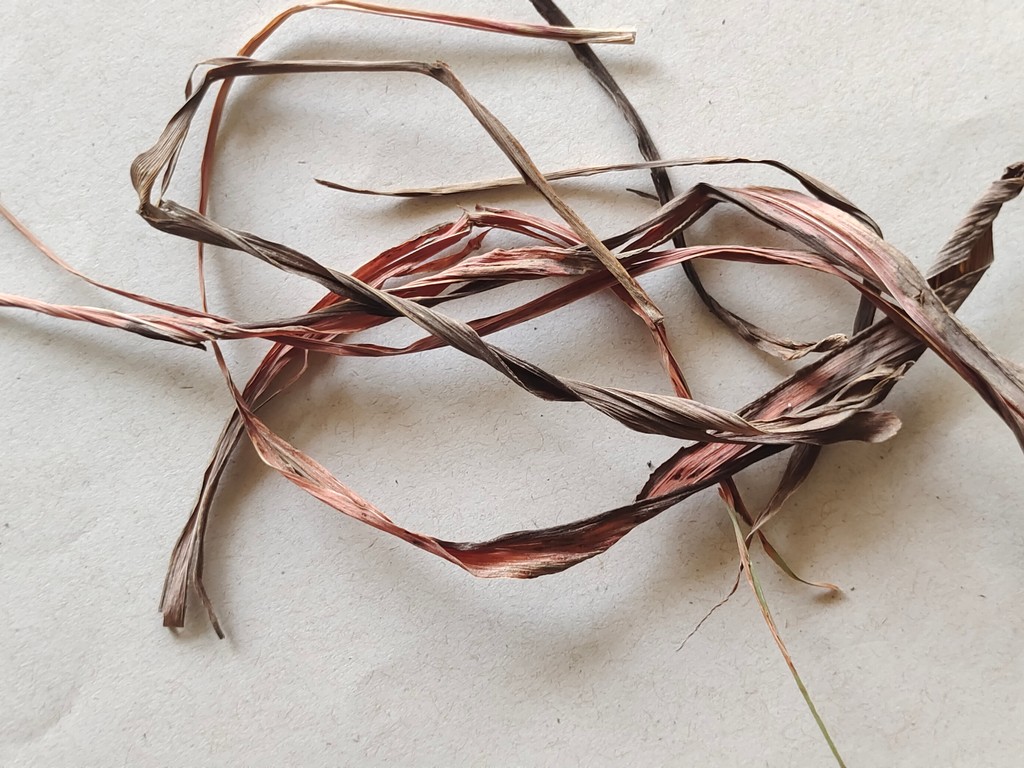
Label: Dried